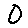
Label: 0